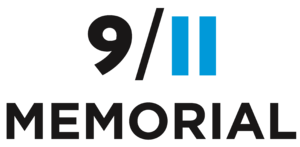
Le mémorial du 11 septembre, de manière formelle le Mémorial et musée national du 11 septembre est un mémorial et un musée américain situé sur le site des anciennes tours jumelles du World Trade Center, dans le sud de Manhattan à New York. Principalement constitué par l'empreinte des deux tours détruites, il a été construit en mémoire de toutes les victimes des attentats du 11 septembre 2001, celles contre les tours du World Trade Center mais aussi celles du Pentagone et de Shanksville. Il sert également de nouveau mémorial pour l'attentat de 1993 contre le complexe, le précédent ayant été détruit lors de l'effondrement des Twin Towers.